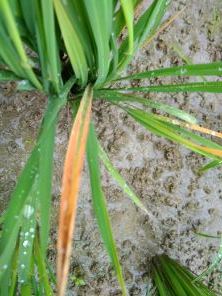
Disease: Tungro